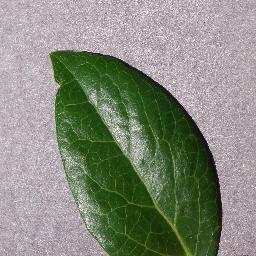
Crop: blueberry
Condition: healthy